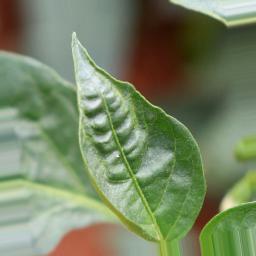
Label: mites_and_trips